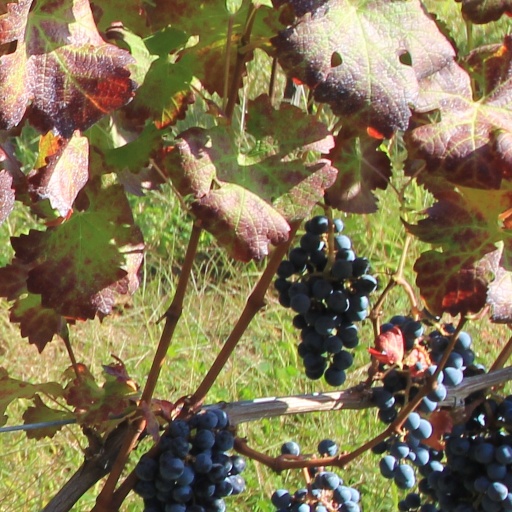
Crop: grape